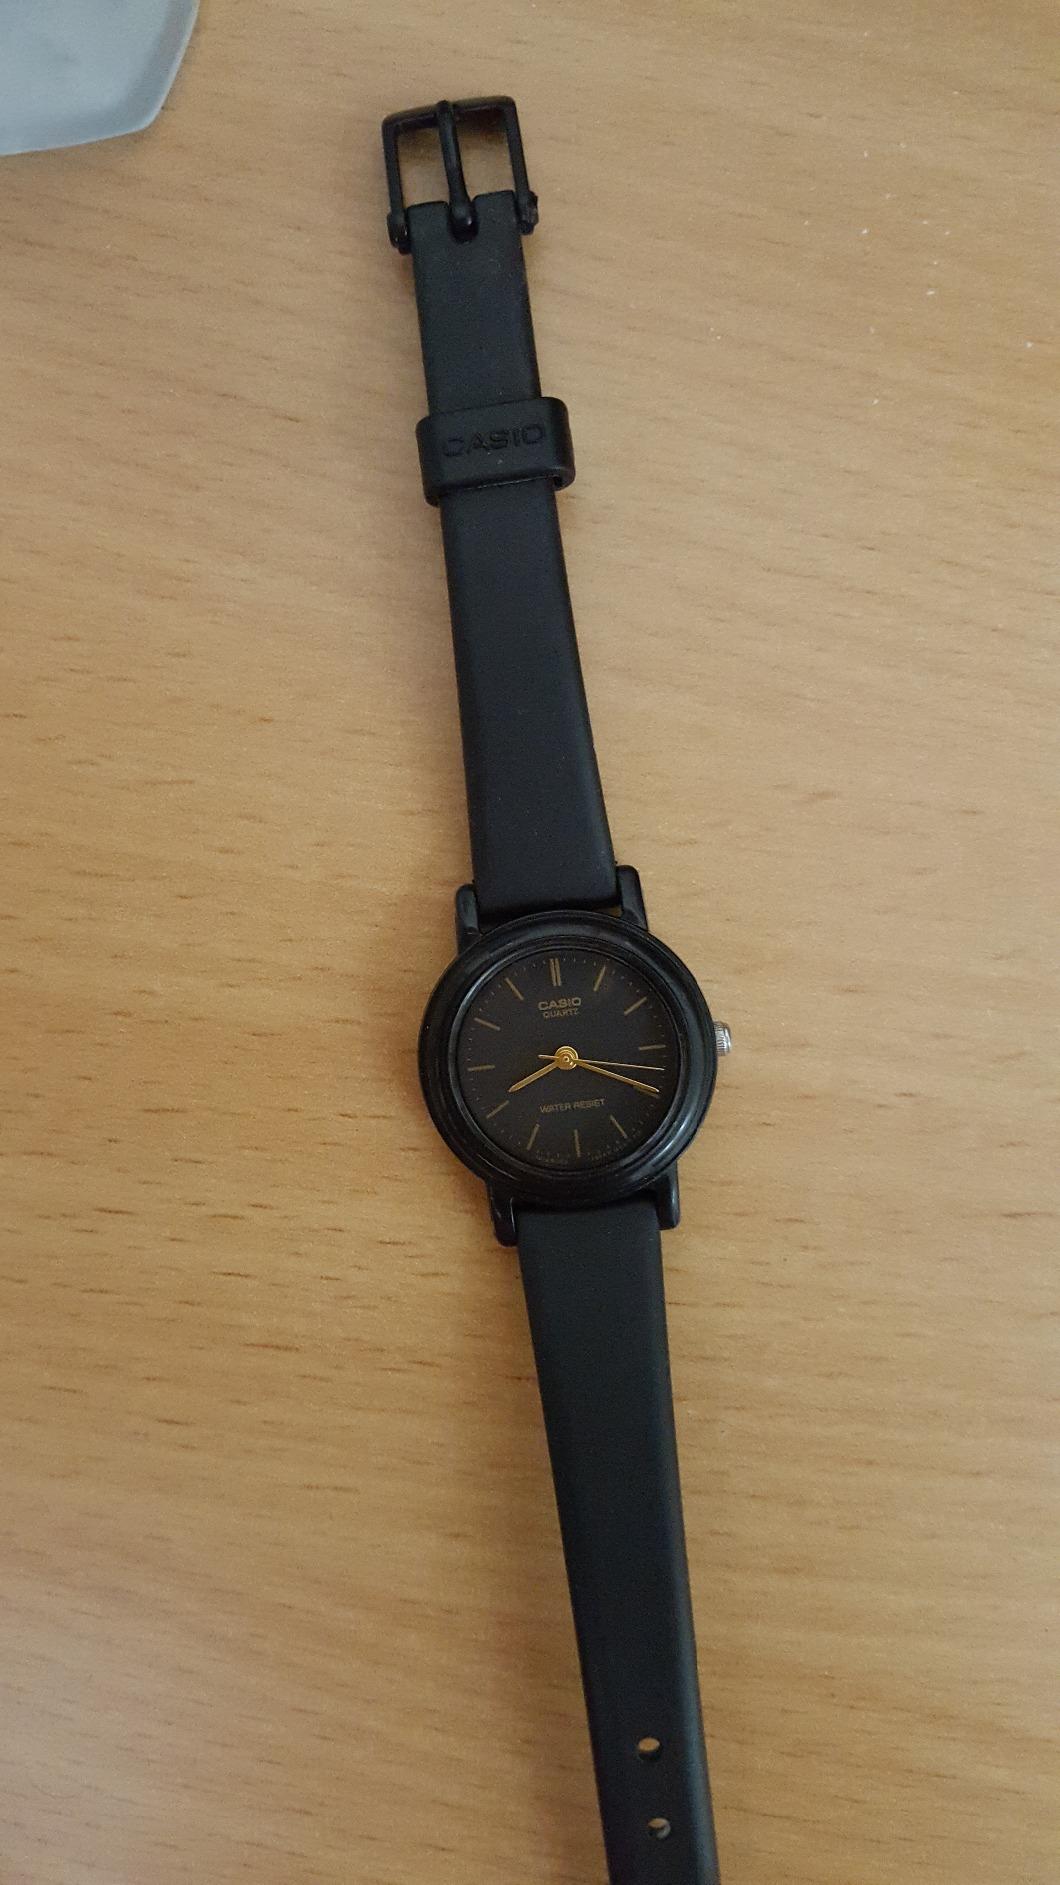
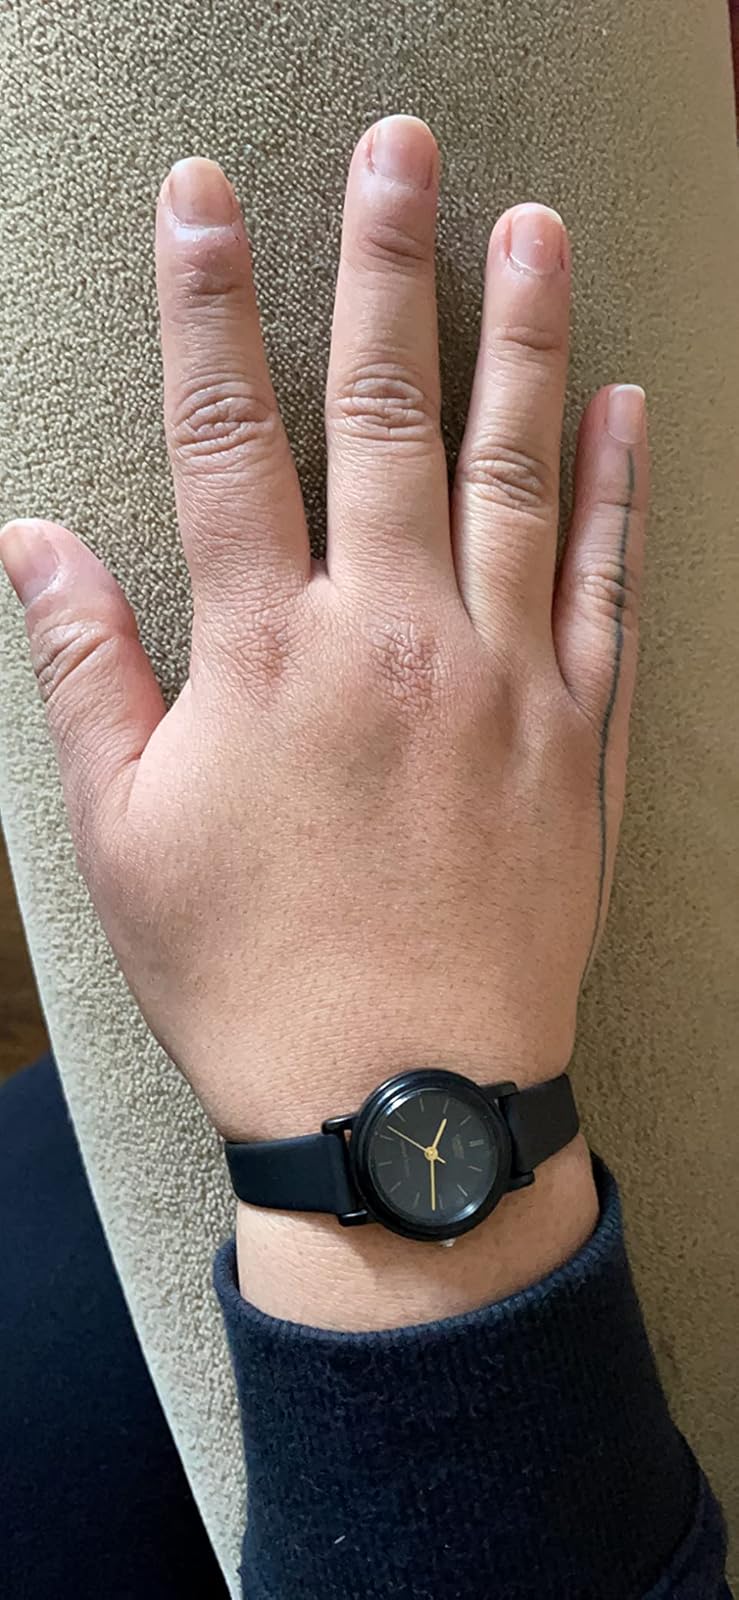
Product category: accessories_watch
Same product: yes